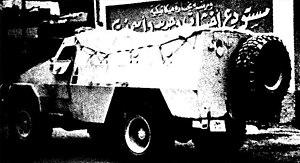
Le Kader Walid est un véhicule de transport de troupes égyptien inspiré par les blindés russes BTR-152 et BTR-40.